Jonas Bronck

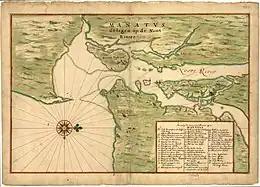
Map (c. 1639) "Manhattan situated on the North Rivier" with numbered key showing settlements with No. 43 representing the Bronck homestead; No. 42, across the Harlem River, represents that of Kuyter, who had sailed with Bronck and took the land on the Manhattan side of the river.

Bronck and Kuyter navigated up the East River to land that was within the territory of the Siwanoy and Wecquaesgeek groups of Wappinger who inhabited it at the time of colonialization. It is said that Bronck wrote of his new home: "The invisible hand of the Almighty Father, surely guided me to this beautiful country, a land covered with virgin forest and unlimited opportunities. It is a veritable paradise and needs but the industrious hand of man to make it the finest and most beautiful region in all the world." Kuyter chose land on the west bank on the island of Manhattan; Bronck settled on the mainland. Teuntje and Jonas Bronck's house was built by a promontory at the juncture of the Harlem River and the Bronx Kill across from Randalls Island and was constructed like "a miniature fort with stone walls and a tile roof". Bronck's farmstead consisted of approximately , which being a religious man, he named Emaus. (Emmaus, according to the New Testament, is where Jesus appeared before two of his followers after his resurrection.) The site is in present-day Mott Haven, about 1,000 feet south of Bruckner Boulevard and 500 feet east of the Willis Avenue Bridge, on a tract (at approximately ) now part of the Harlem River Intermodal Yard, through which runs the Oak Point Link.